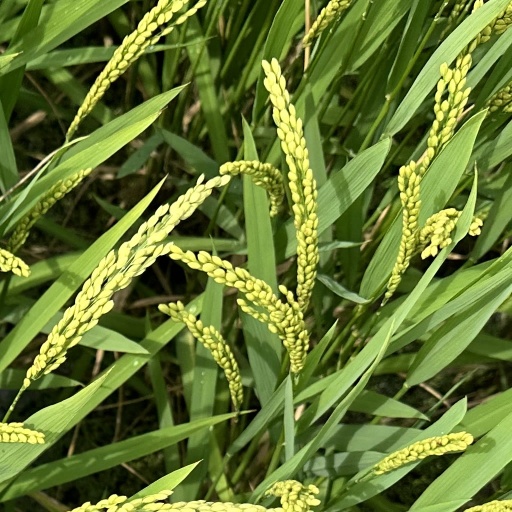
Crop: rice